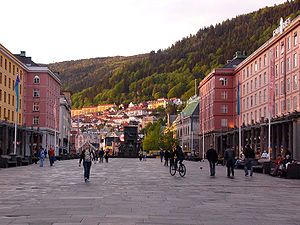
Bård Breivik / Arbejder / Indkøb
Bård Breivik var en norsk billedhugger. Han regnes som en foregangsmand inden for konkrete objekter og skulptur.